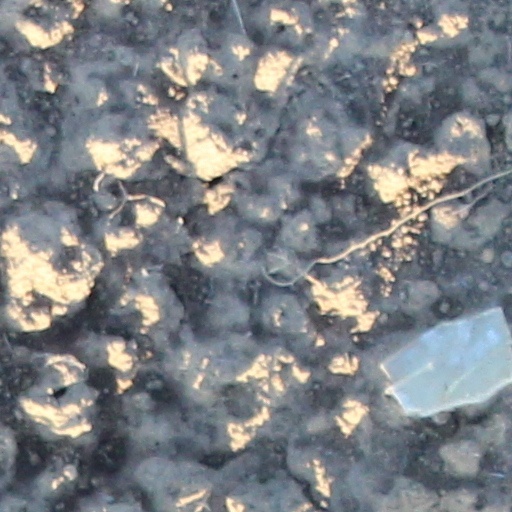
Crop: wheat